Deganit Berest

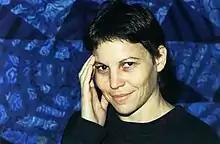
Deganit Berest

Deganit Berest (born 1949 in Petah Tikva) is an Israeli painter and photographer.